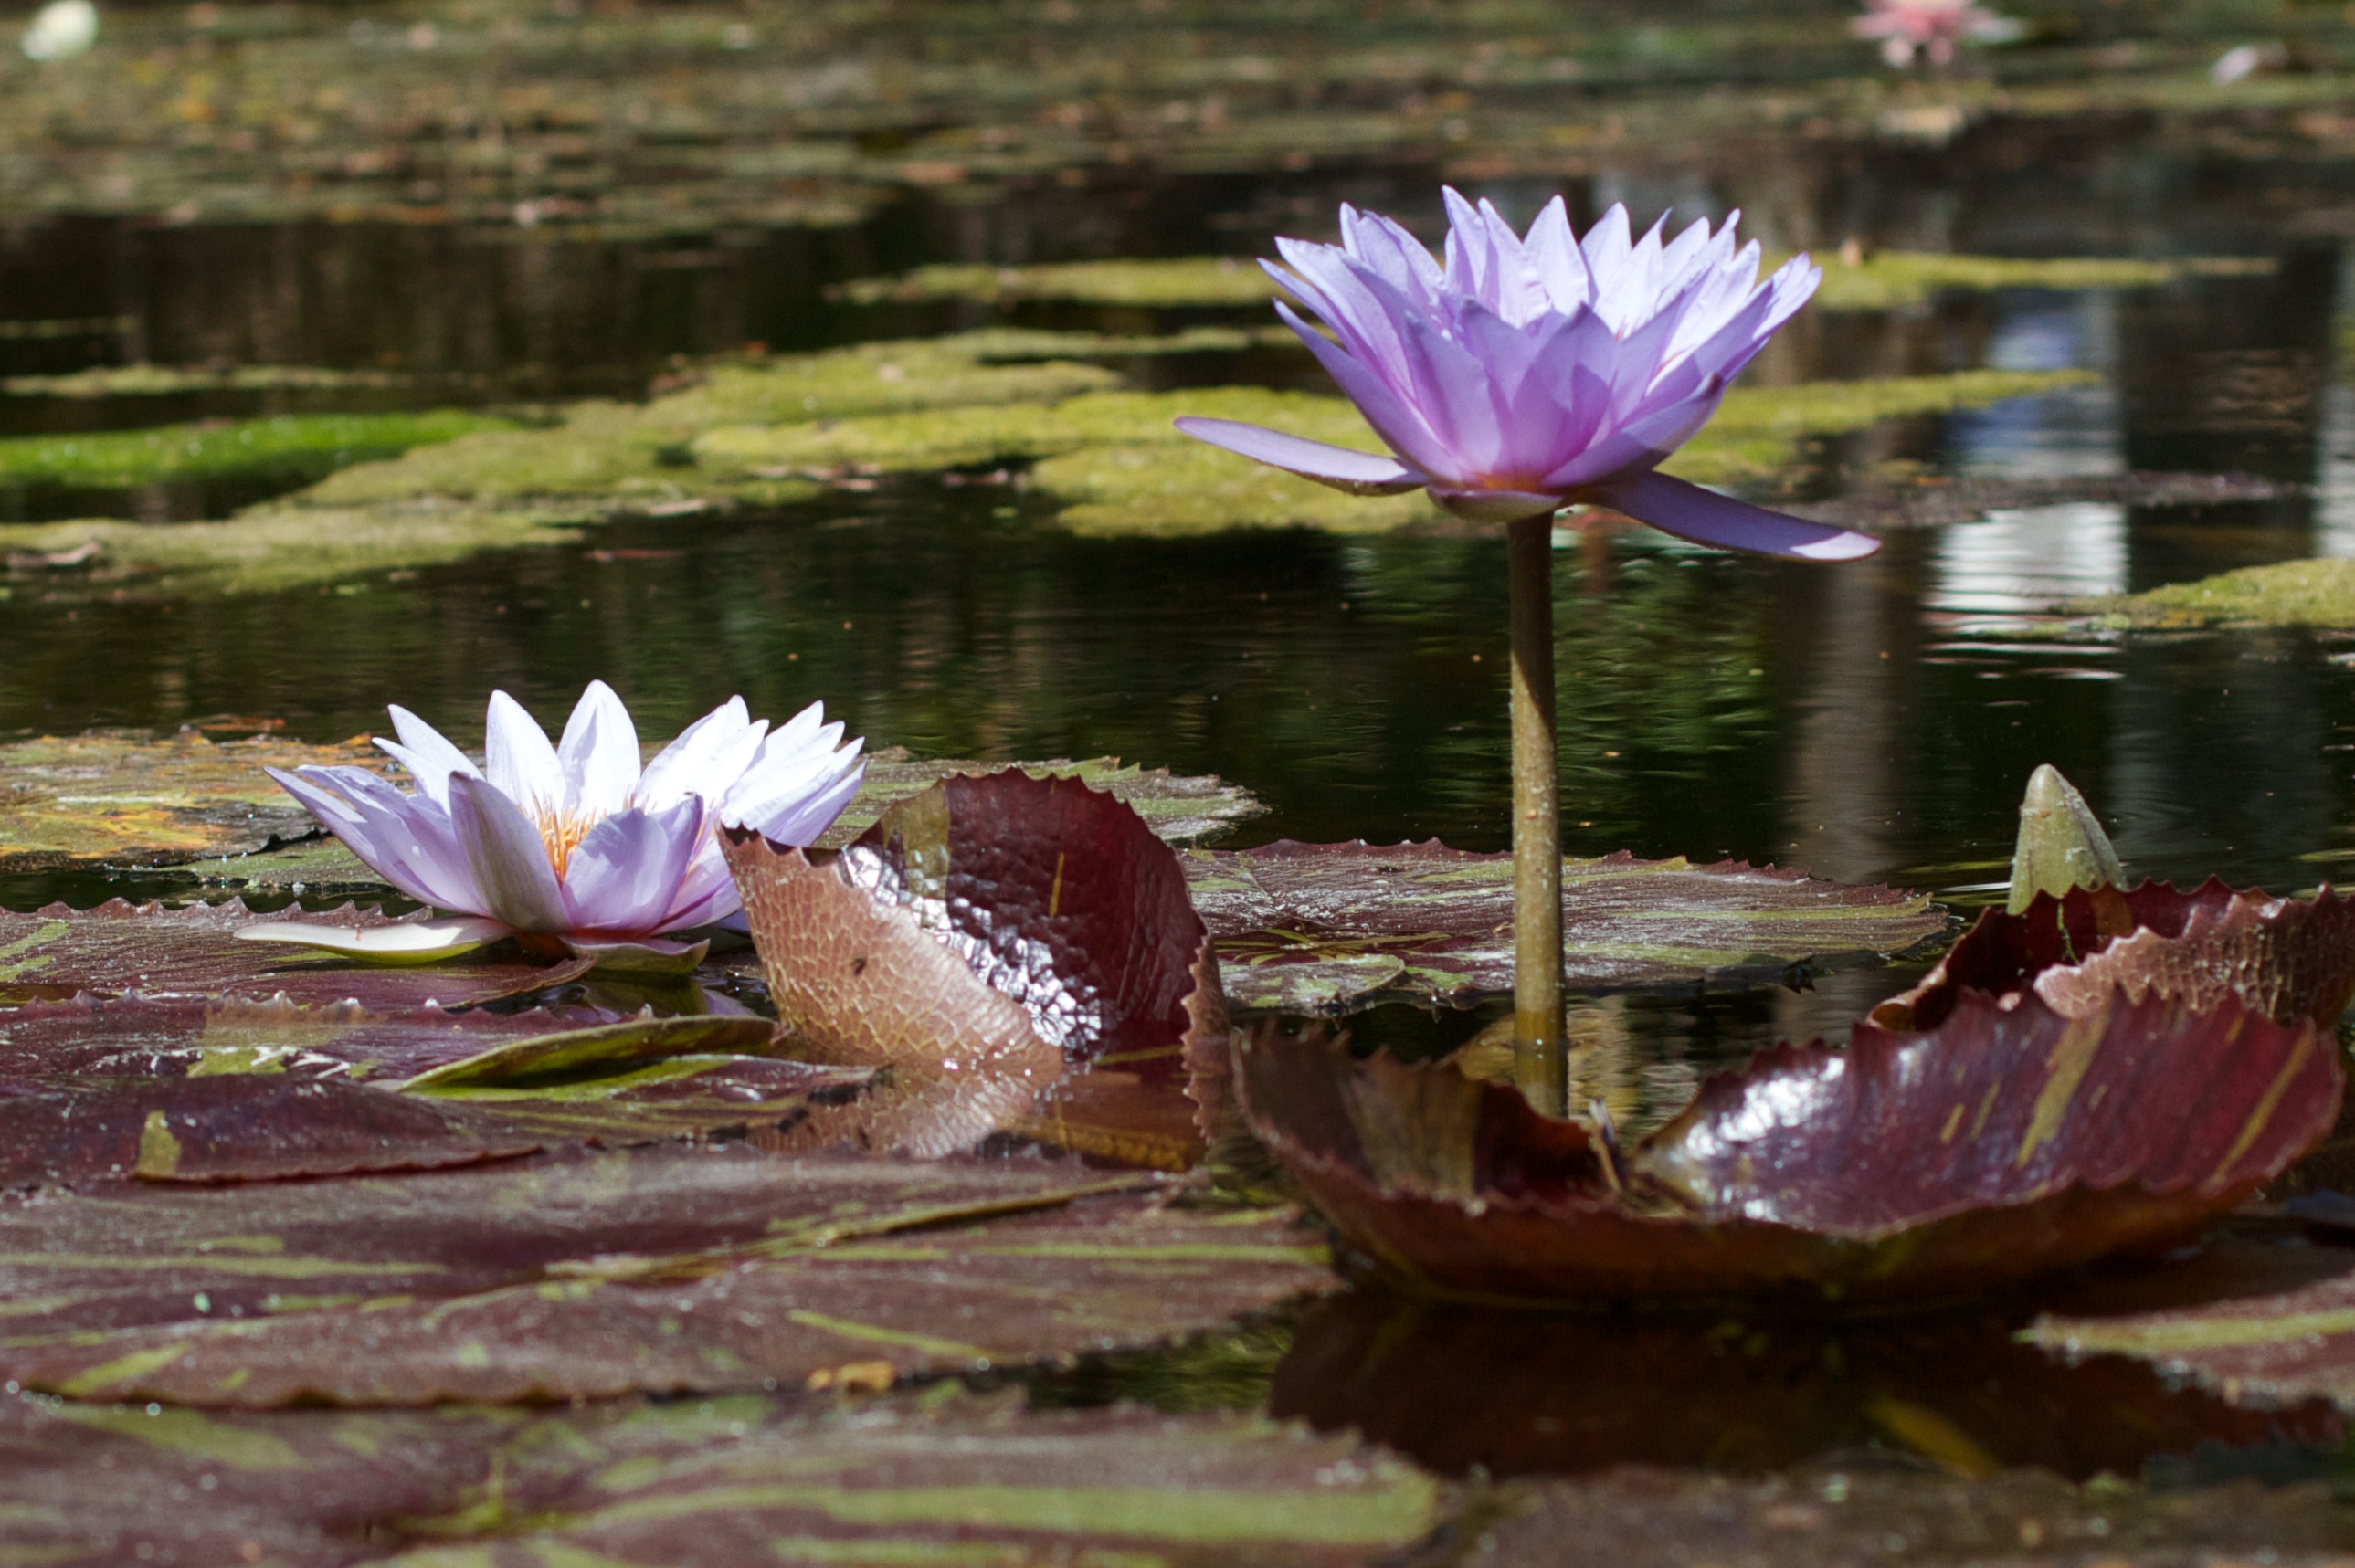
water, nature, blossom, plant, leaf, flower, petal, pond, reflection, botany, garden, aquatic plant, flora, wildflower, macro photography, flowering plant, land plant